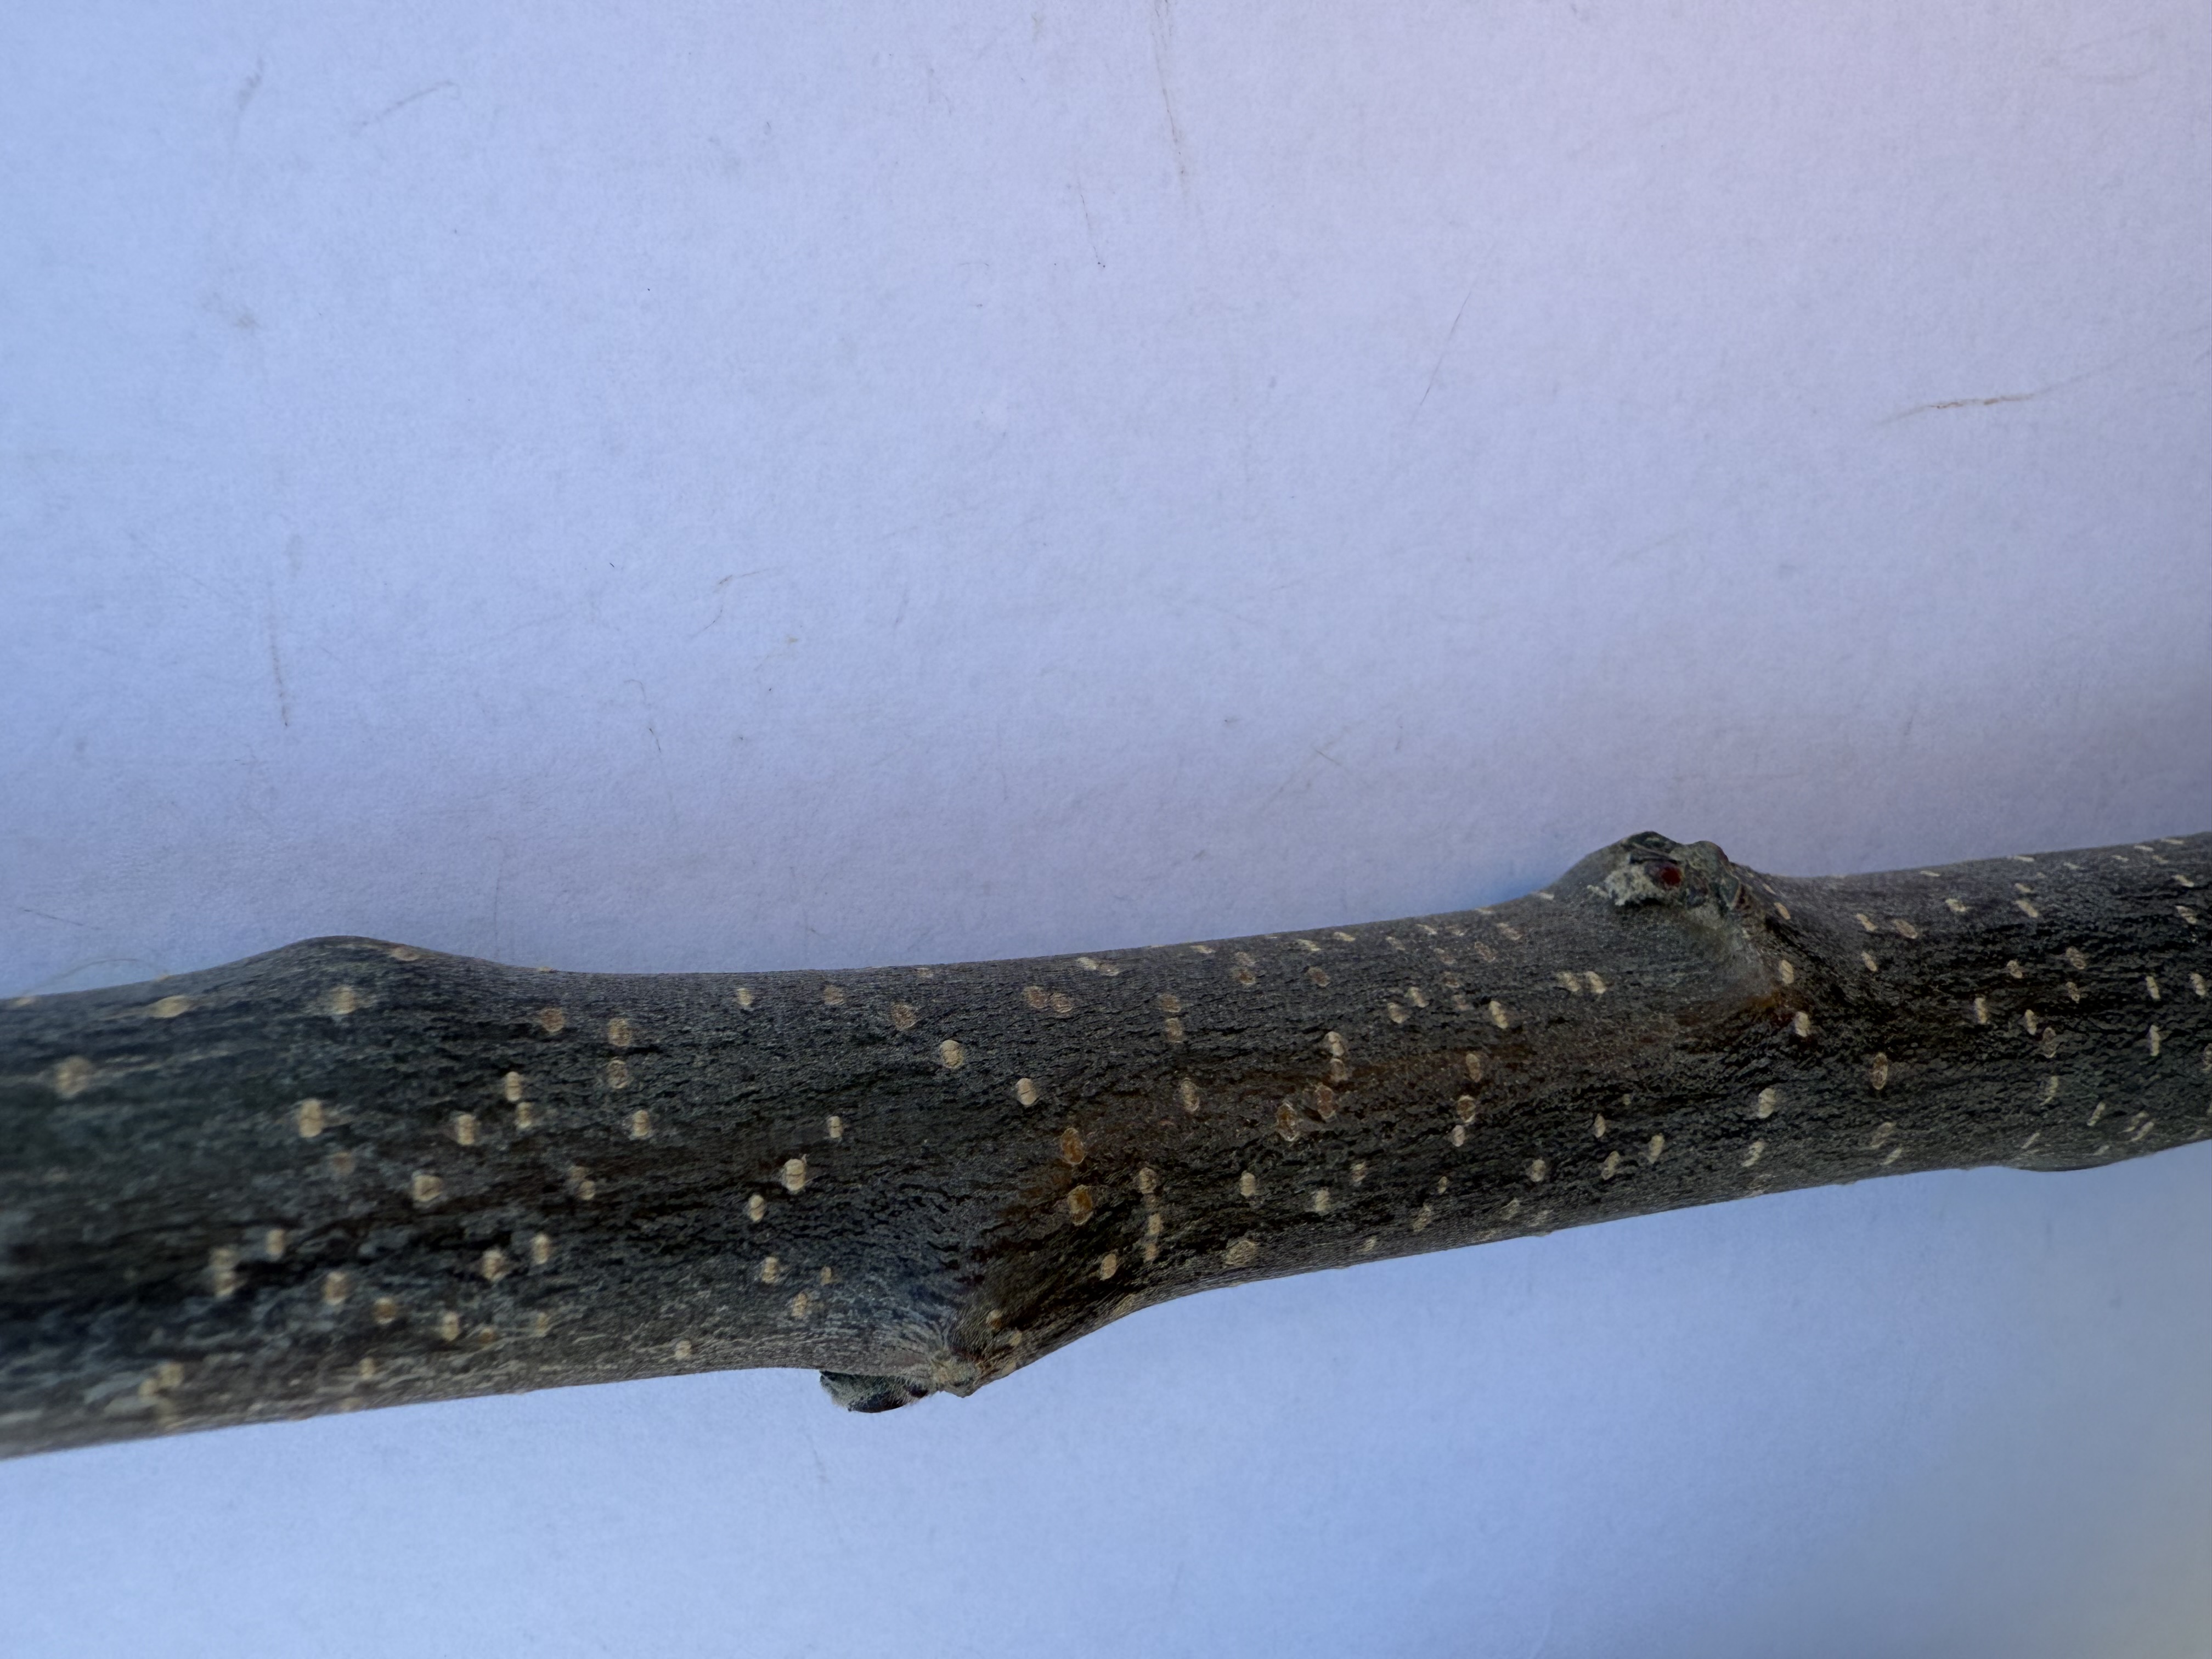
Variety: Golden Apple